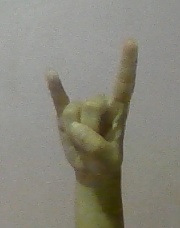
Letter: la